Sriti Jha

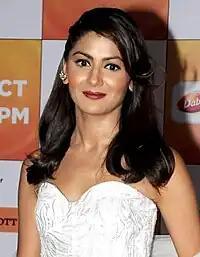
Jha at an event in 2018

From 2014 to 2021, Jha portrayed Pragya Arora Mehra in Ekta Kapoor's "Kumkum Bhagya" opposite Shabir Ahluwalia. The series earned her critical acclaim, success and established her among the leading actresses of Indian television. Her portrayal of Pragya earned her various accolades including ITA Award for Best Actress - Drama and Indian Telly Award for Best Actress in a Lead Role.